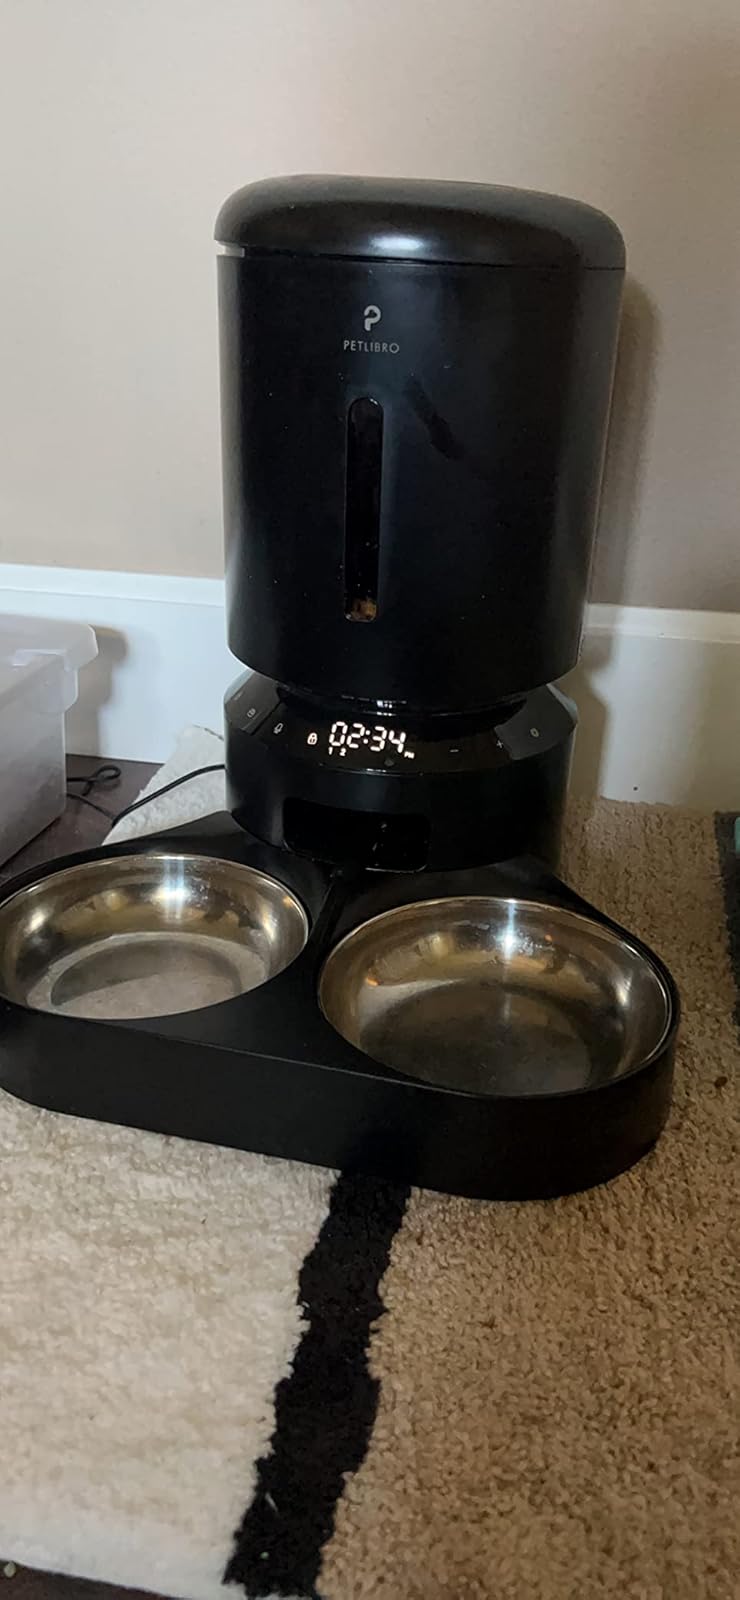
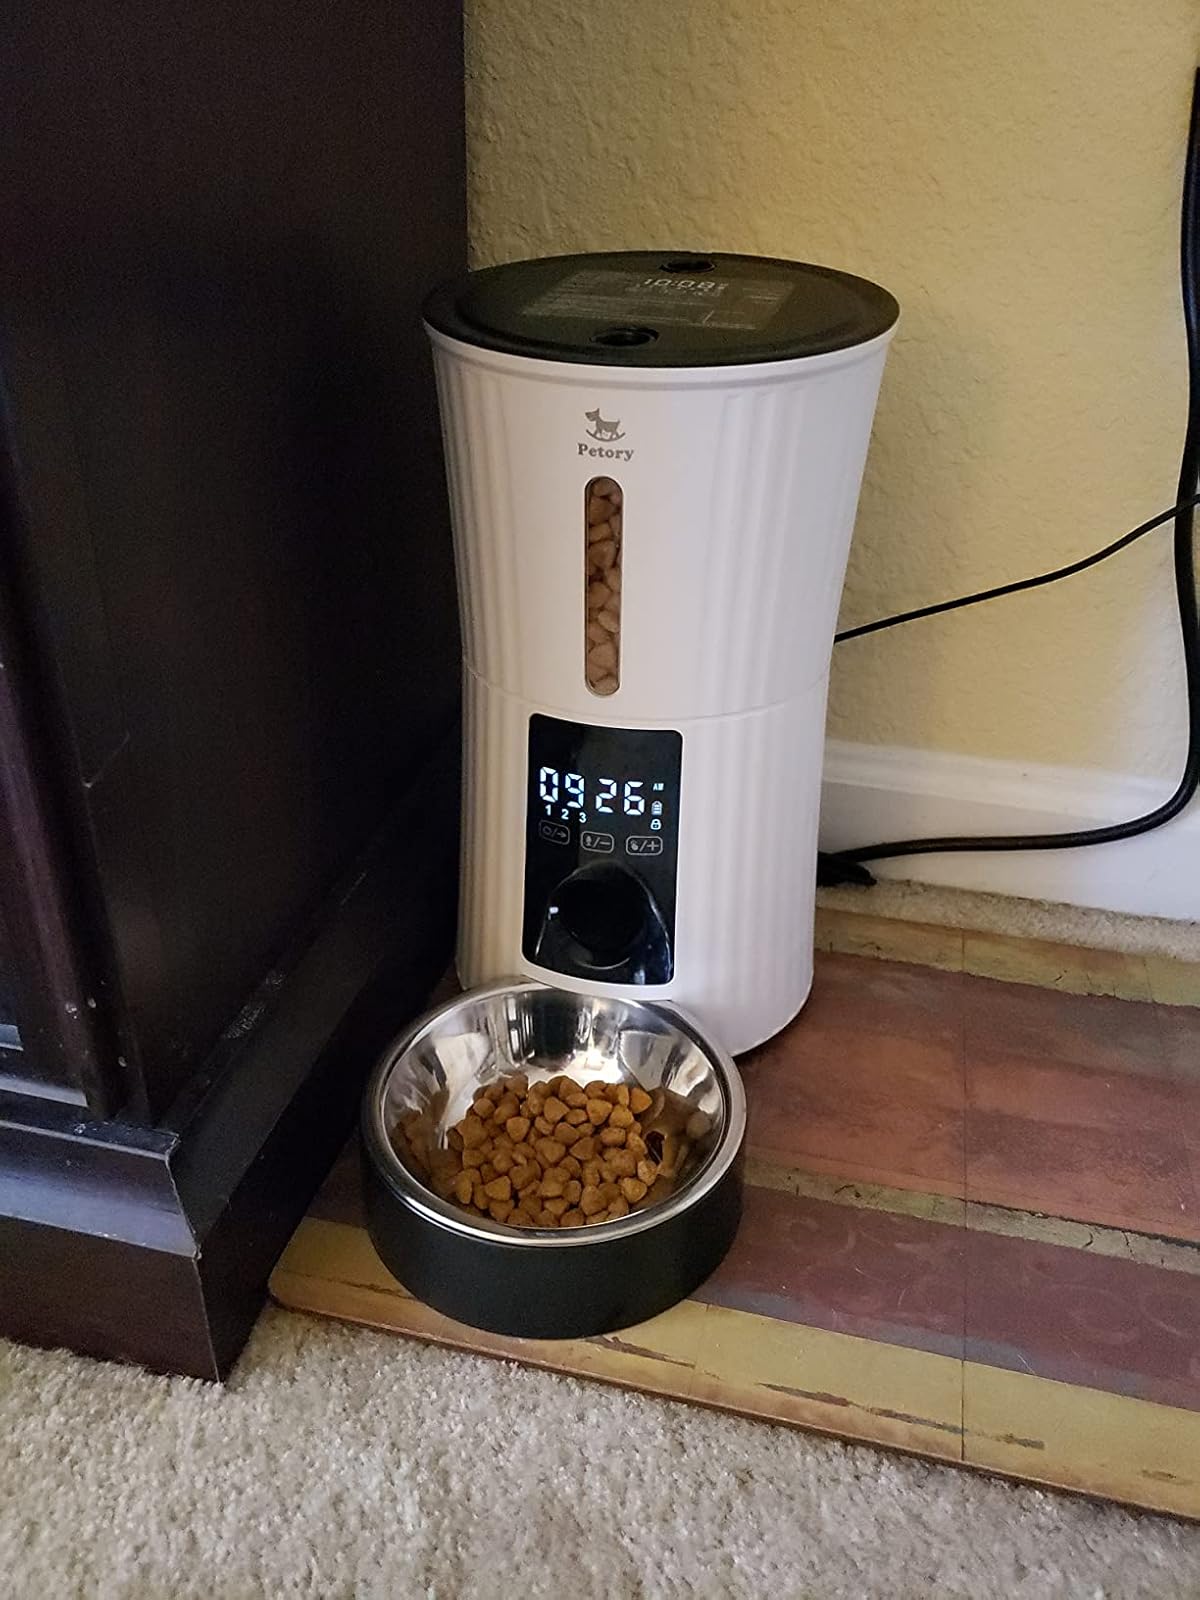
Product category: items_feeder
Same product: no